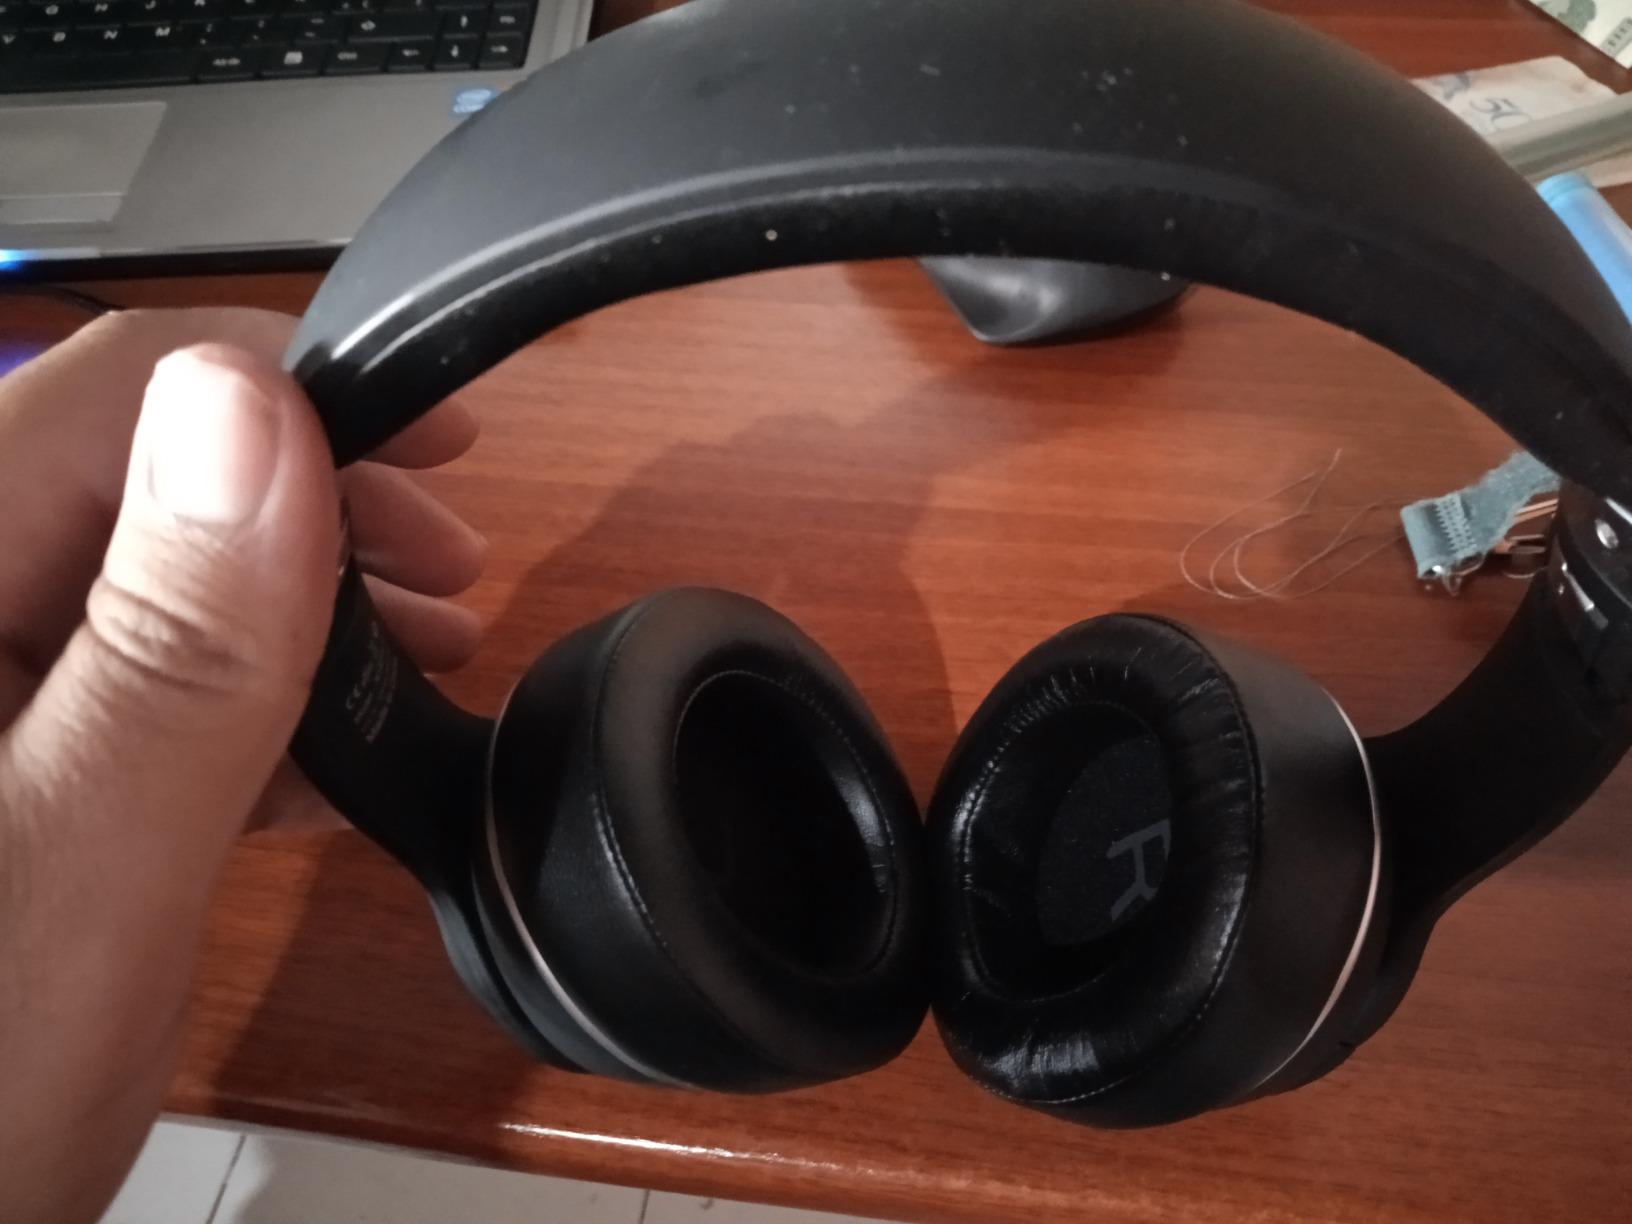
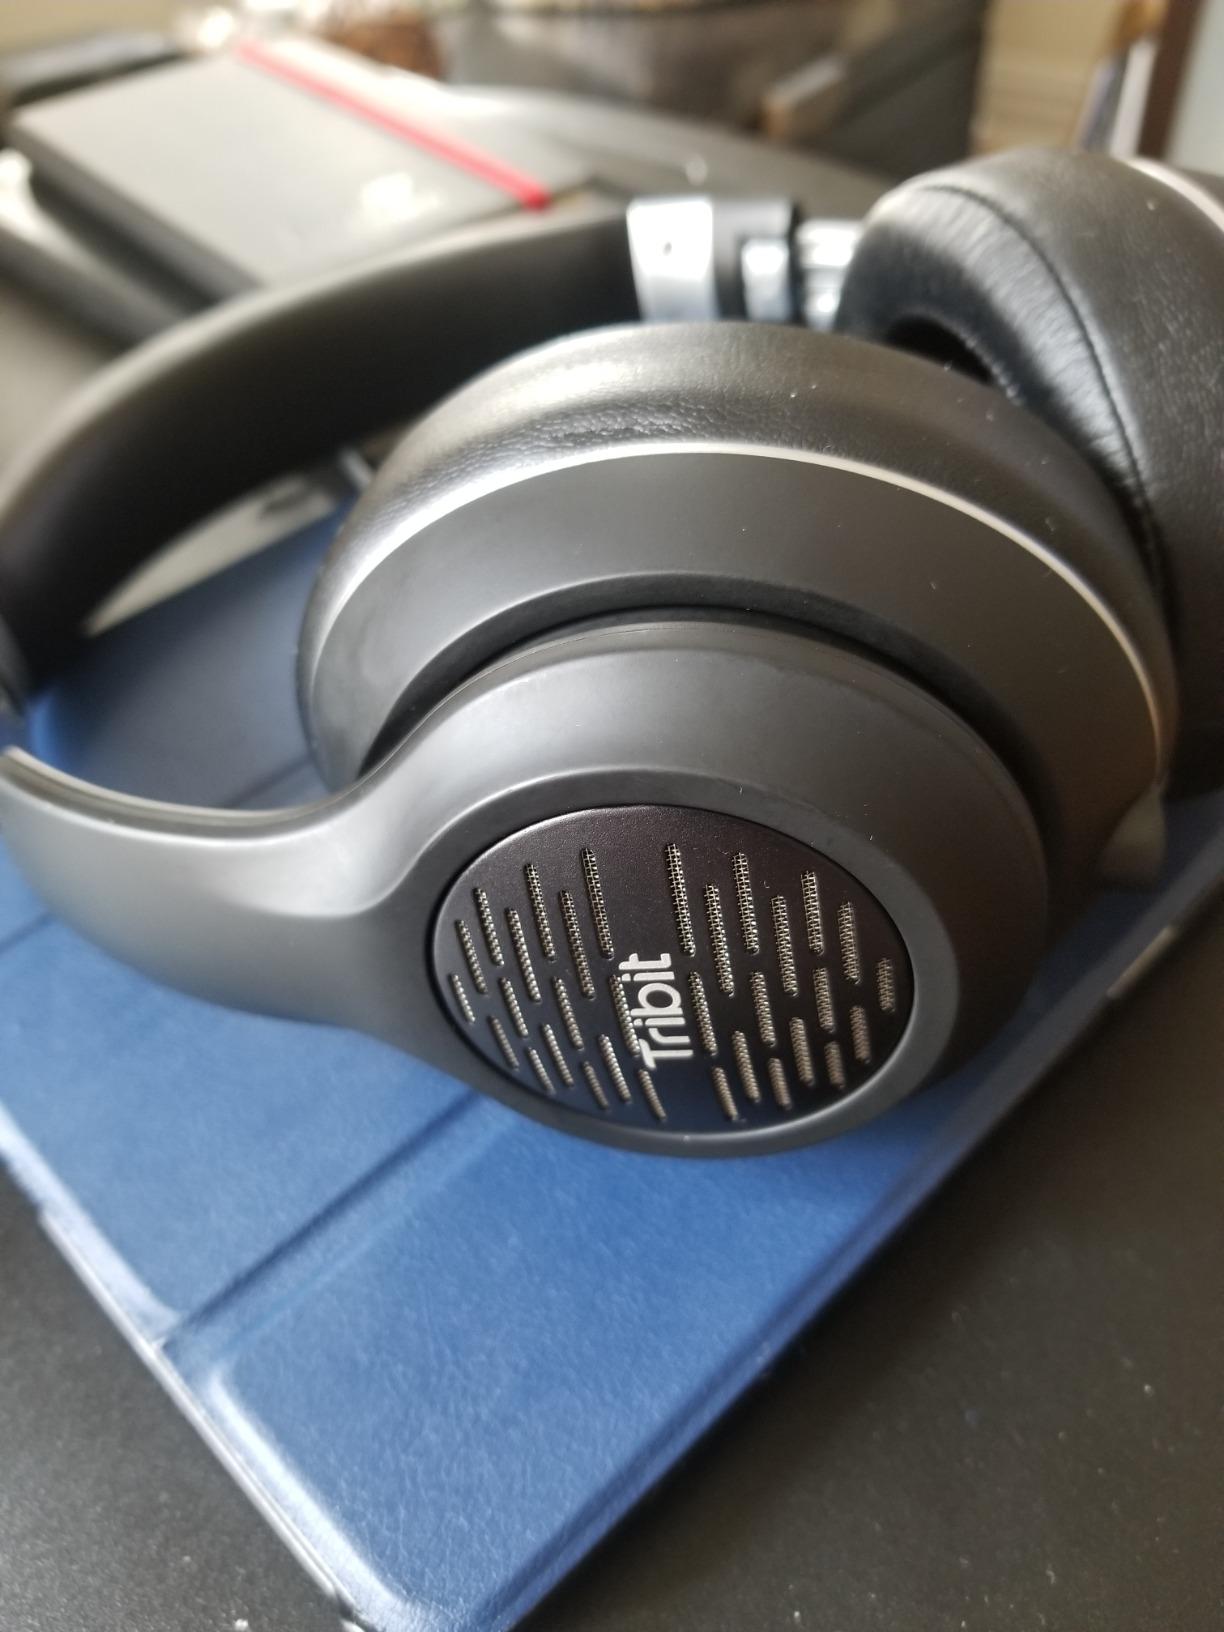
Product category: headphones
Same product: yes